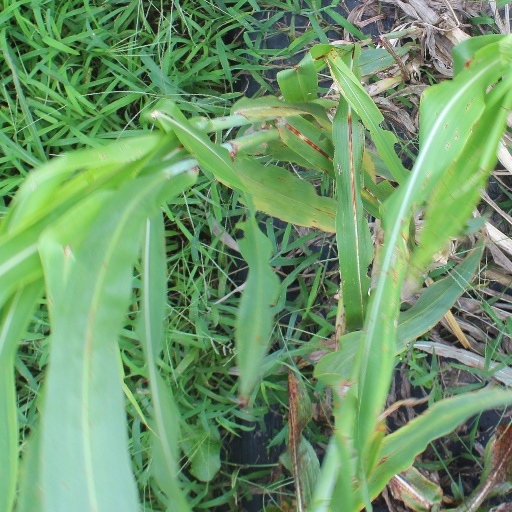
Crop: sorghum